Gil Hodges

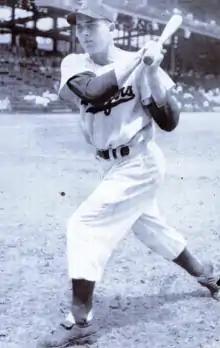
Hodges in 1949

On June 25, , Hodges hit for the cycle on his way to his first of seven consecutive All-Star teams. For the season, his 115 runs batted in ranked fourth in the NL, and he tied Hack Wilson's club record for right-handed hitters with 23 home runs. Defensively, he led the NL in putouts (1,336), double plays (142) and fielding average (.995). Facing the Yankees again in the 1949 World Series, he batted only .235 but drove in the sole run in Brooklyn's only victory, a 1–0 triumph in Game 2. In Game 5, he hit a two-out, three-run homer in the seventh to pull the Dodgers within 10–6, but struck out to end the game and the Series.